Mangalashtak Once More

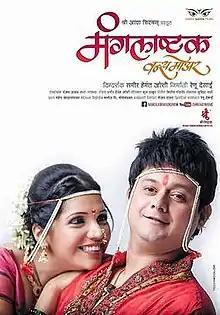

Mangalashtak Once More is a 2013 Indian Marathi-language romantic musical comedy film directed by Sameer Joshi, and produced by Renu Desai under the banner of Shree Aadhya Films.